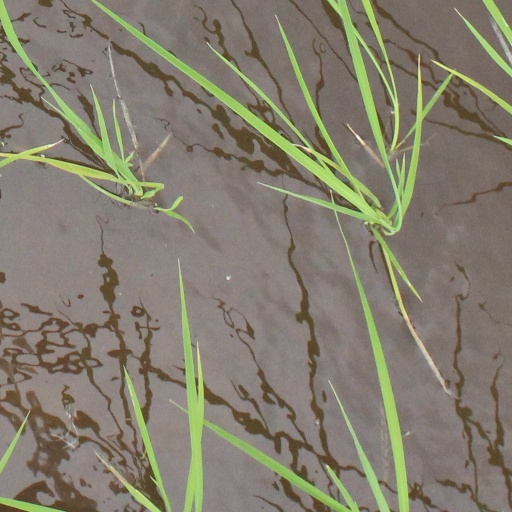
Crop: rice